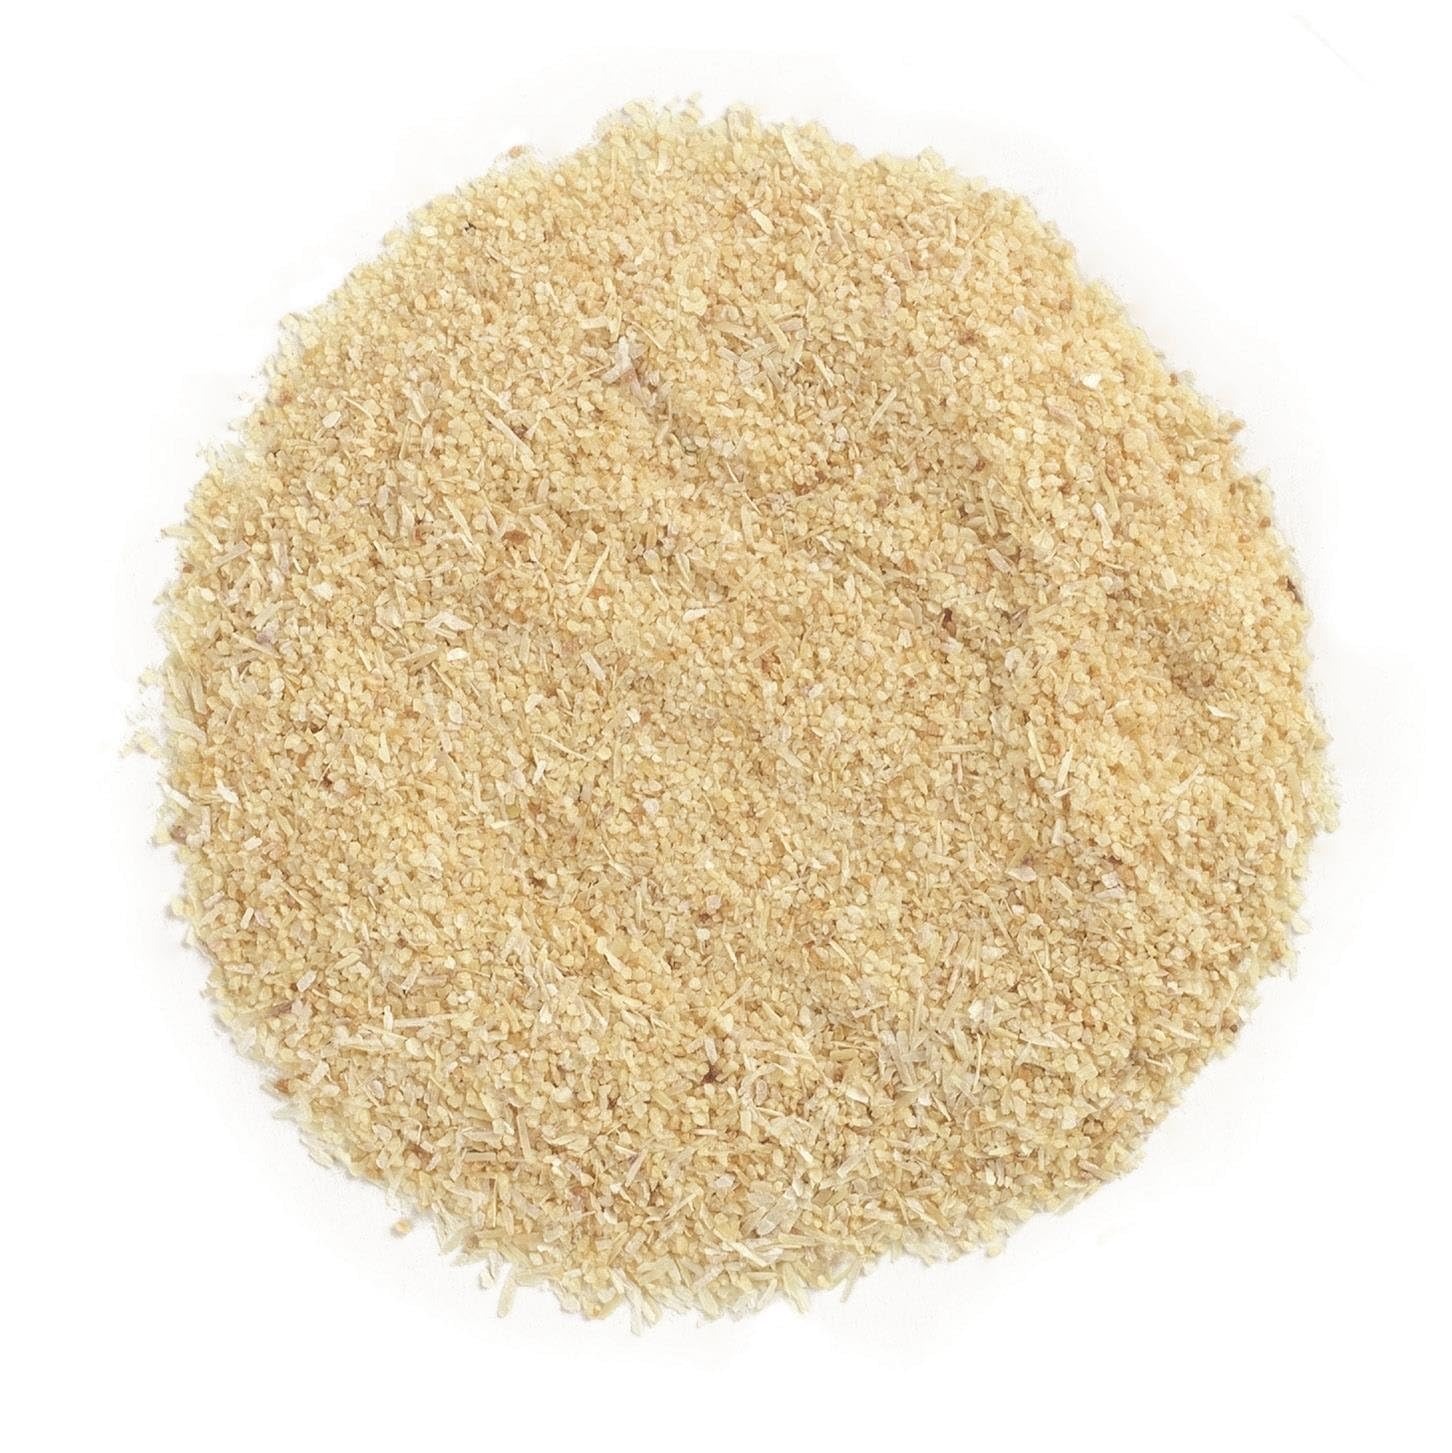
Item Name: CULINARY HERBS Bulk Garlic Granules, 1 LB
Bullet Point 1: Member Owned Since 1976
Bullet Point 2: Responsible for People and Planet
Bullet Point 3: Kosher
Bullet Point 4: Non-Irradiated
Bullet Point 5: Allium Sativum
Product Description: Member Owned Since 1976 Responsible for People and Planet Kosher Non-Irradiated Allium Sativum Garlic has a strong, sharp odor and a savory, hot, slightly bitter flavor. The compounds in garlic responsible for its penetrating aroma and flavor are valued for both their health benefits and their culinary qualities. Frontier Co-op Garlic Granules are compatible with virtually every savory food. Their color is creamy-white with a minimal amount of brown or green specks from the garlic skins or tops. Frontier bulk garlic granules are kosher certified and non-irradiated.
Value: 16.0
Unit: Ounce

Price: 18.98